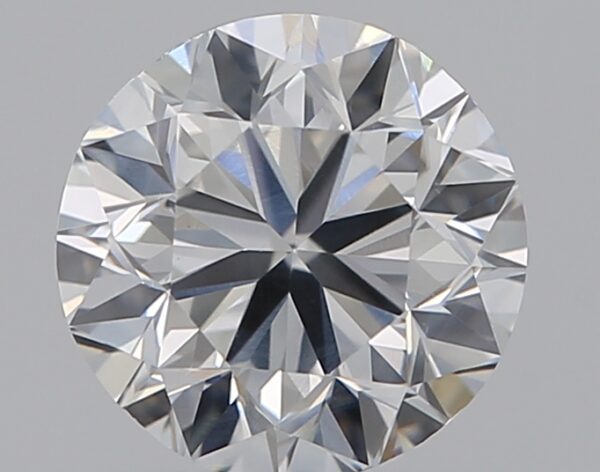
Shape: round
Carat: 0.9
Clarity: SI1
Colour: F
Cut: VG
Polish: EX
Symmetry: VG
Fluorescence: N
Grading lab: GIA
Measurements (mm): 5.92 x 5.99 x 3.88